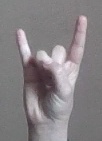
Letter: la